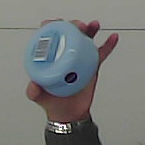
Product: nivea_baby